Byron Cummings

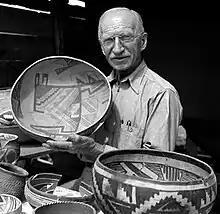
Byron Cummings at Arizona State Museum, circa 1940s. Dean Cummings is holding a large pot from Kinishba Ruins,which he excavated.

Byron G. Cummings (September 20, 1860 – May 21, 1954) was an American archaeologist and university president. He is known as the dean of Southwestern archaeology. Cummings was the founding head of University of Arizona's Department of Archaeology (1915–1937), the school's ninth president (1927–1928), the Arizona State Museum's first director (1915–1938), and the founder of the Arizona Archaeological and Historical Society, which was established in 1916.